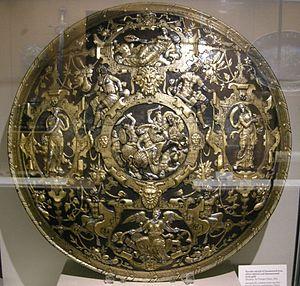
L‘école de Mantoue est l'un des grands centres et courants artistiques lombards de la Renaissance italienne, regroupant des peintres, mais aussi des sculpteurs, des architectes, des orfèvres, des céramistes et autres artisans, à l'initiative de la maison de Gonzague, famille régnante sur Mantoue.